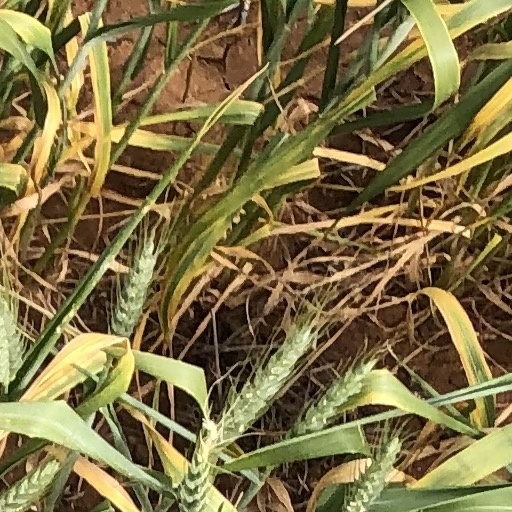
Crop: wheat